Milla Davenport

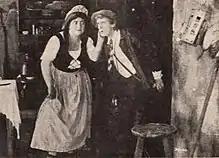
Davenport and Thomas Jefferson in "Rip Van Winkle" (1921)

Milla Davenport (February 4, 1871 in Zurich – May 17, 1936) was an American stage and film actress who first appeared with the repertory company of her husband, actor Harry J. Davenport (1870-1929), for fifteen years.